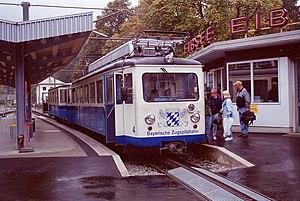
Le Chemin de fer de la Zugspitze est un chemin de fer à voie métrique long de 19 km, reliant Garmisch-Partenkirchen à 710 m d'altitude au sommet du Zugspitze, le point culminant de l'Allemagne, plus exactement à la gare du glacier située à 2588 m. De là, un téléphérique conduit au sommet.